Fairy Queen (locomotive)

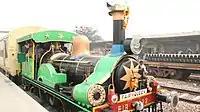
"Fairy Queen" after restoration, Delhi Cantonment station, 2017

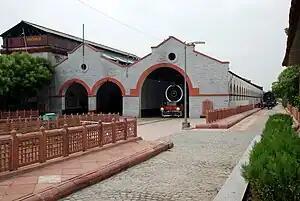
Rewari Railway Heritage Museum (formerly "Rewari Steam Locomotive Shed") is the home of the "Fairy Queen"

The Indian government bestowed heritage status on the "Fairy Queen" in 1972, rendering it a national treasure. It was restored and given a special spot in the newly built National Rail Museum at Chanakyapuri, in New Delhi, which offers a comprehensive history of the Indian railway's defunct and operational models, their signalling apparatus, antique furnitures used, historic photographs, relevant literature, etc.